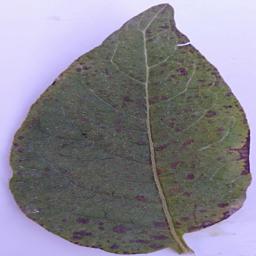
Etiqueta: Tizon_Temprano